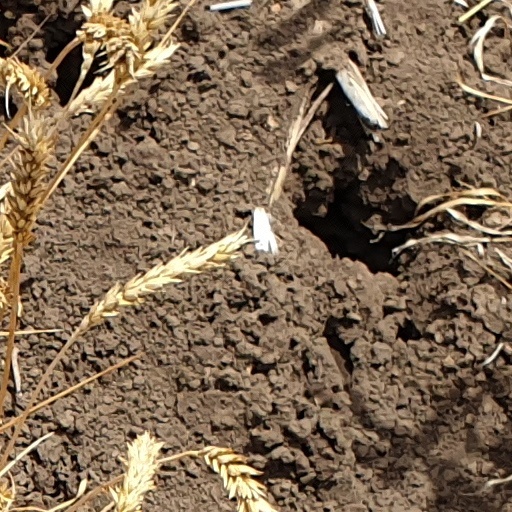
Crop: wheat